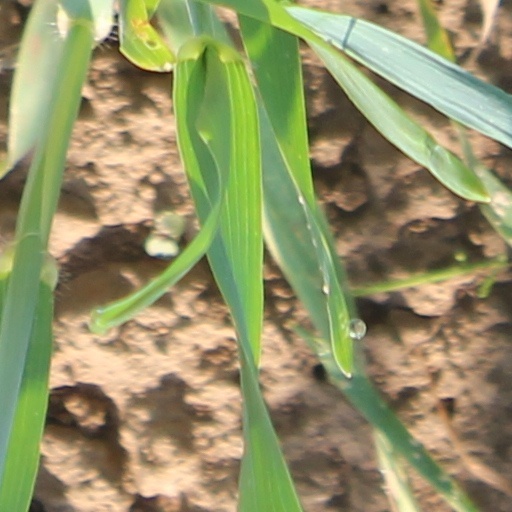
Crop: wheat